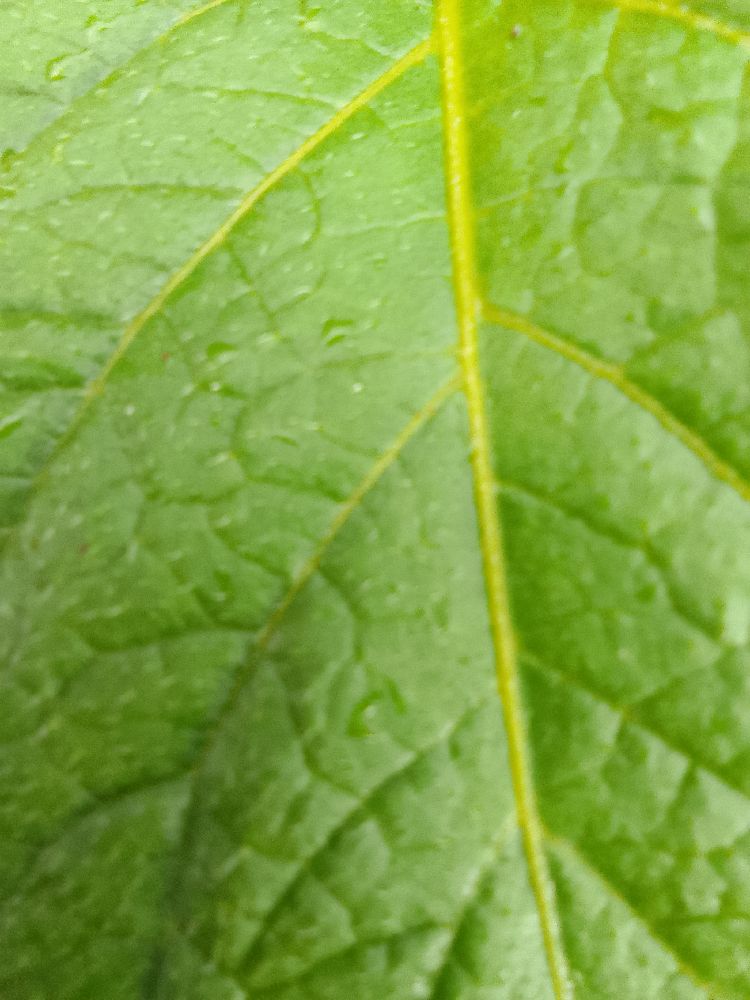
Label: Healthy